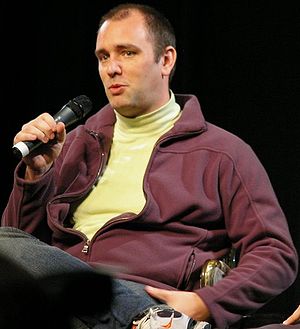
Trey Parker
Trey Parker er en amerikansk filmproducent og den ene af skaberne bag den kendte animerede tv-serie South Park. Han har skabt serien sammen med Matt Stone, og de to lægger selv stemmer til størstedelen af figurerne i showet.